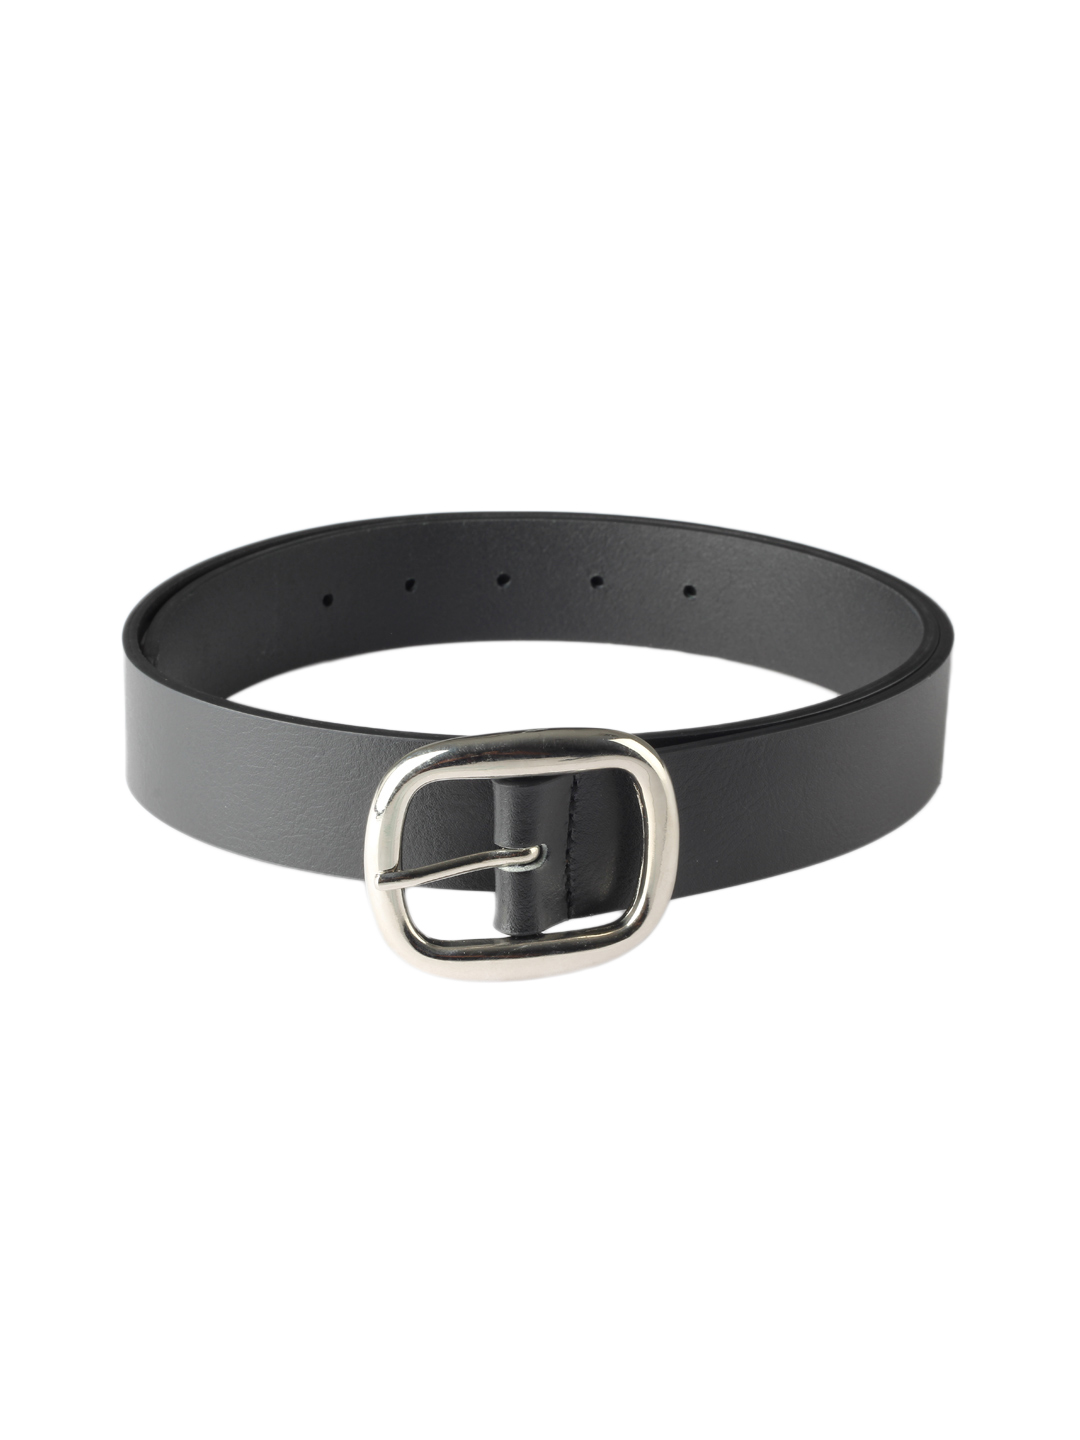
Levitate Men Black Belt
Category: Accessories / Belts / Belts
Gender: Men
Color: Black
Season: Spring 2013
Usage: Casual